The Thieves (1959 film)

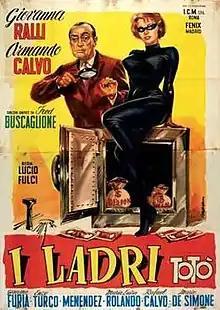
Italian poster

The Thieves is a 1959 Italian-Spanish criminal comedy film written and directed by Lucio Fulci and starring Totò and Giovanna Ralli.